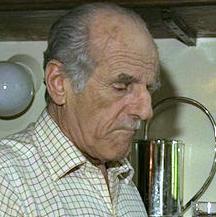
Age: 76